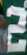
Number: 2